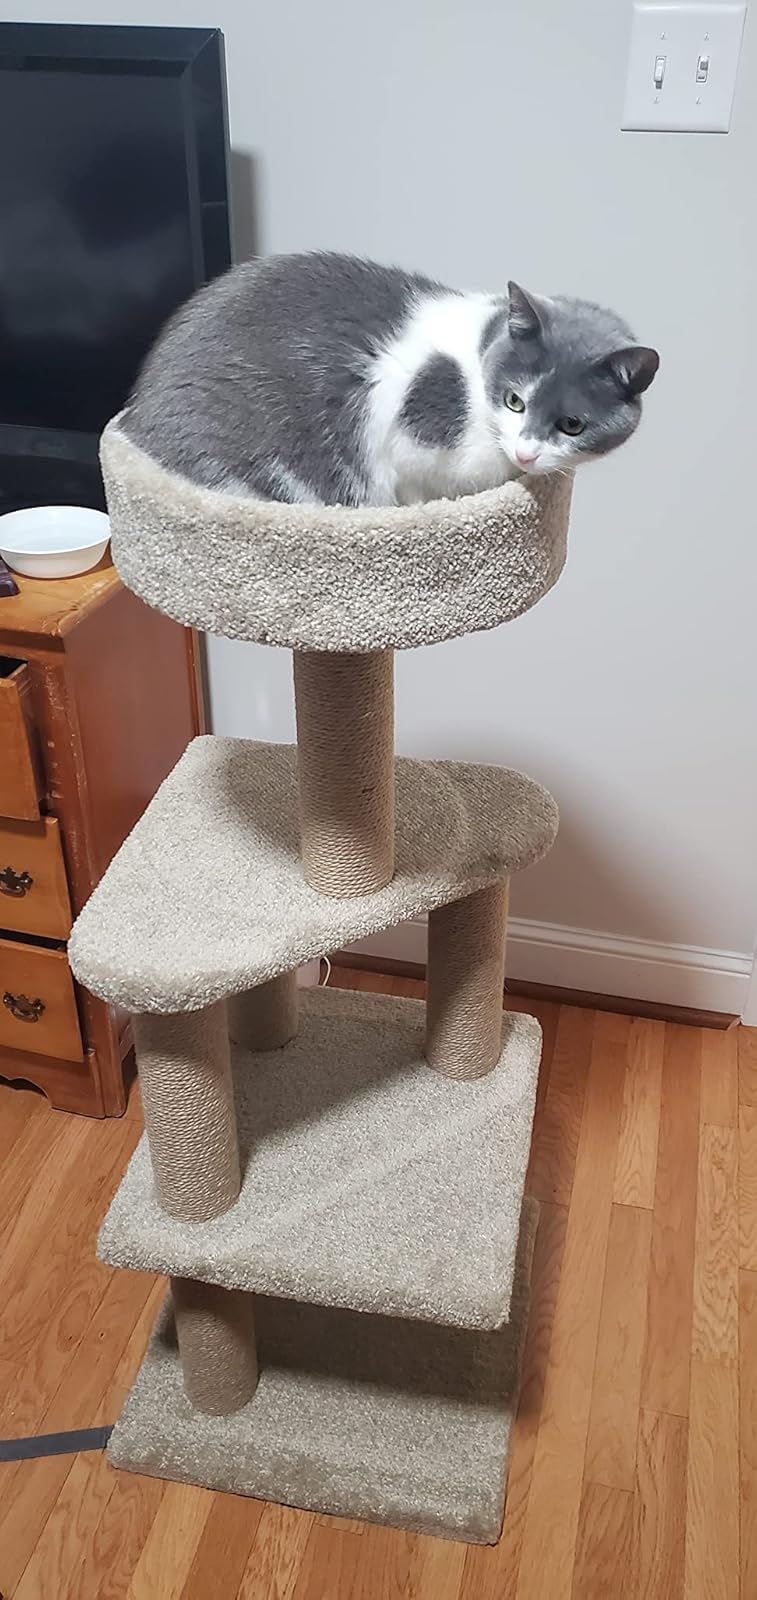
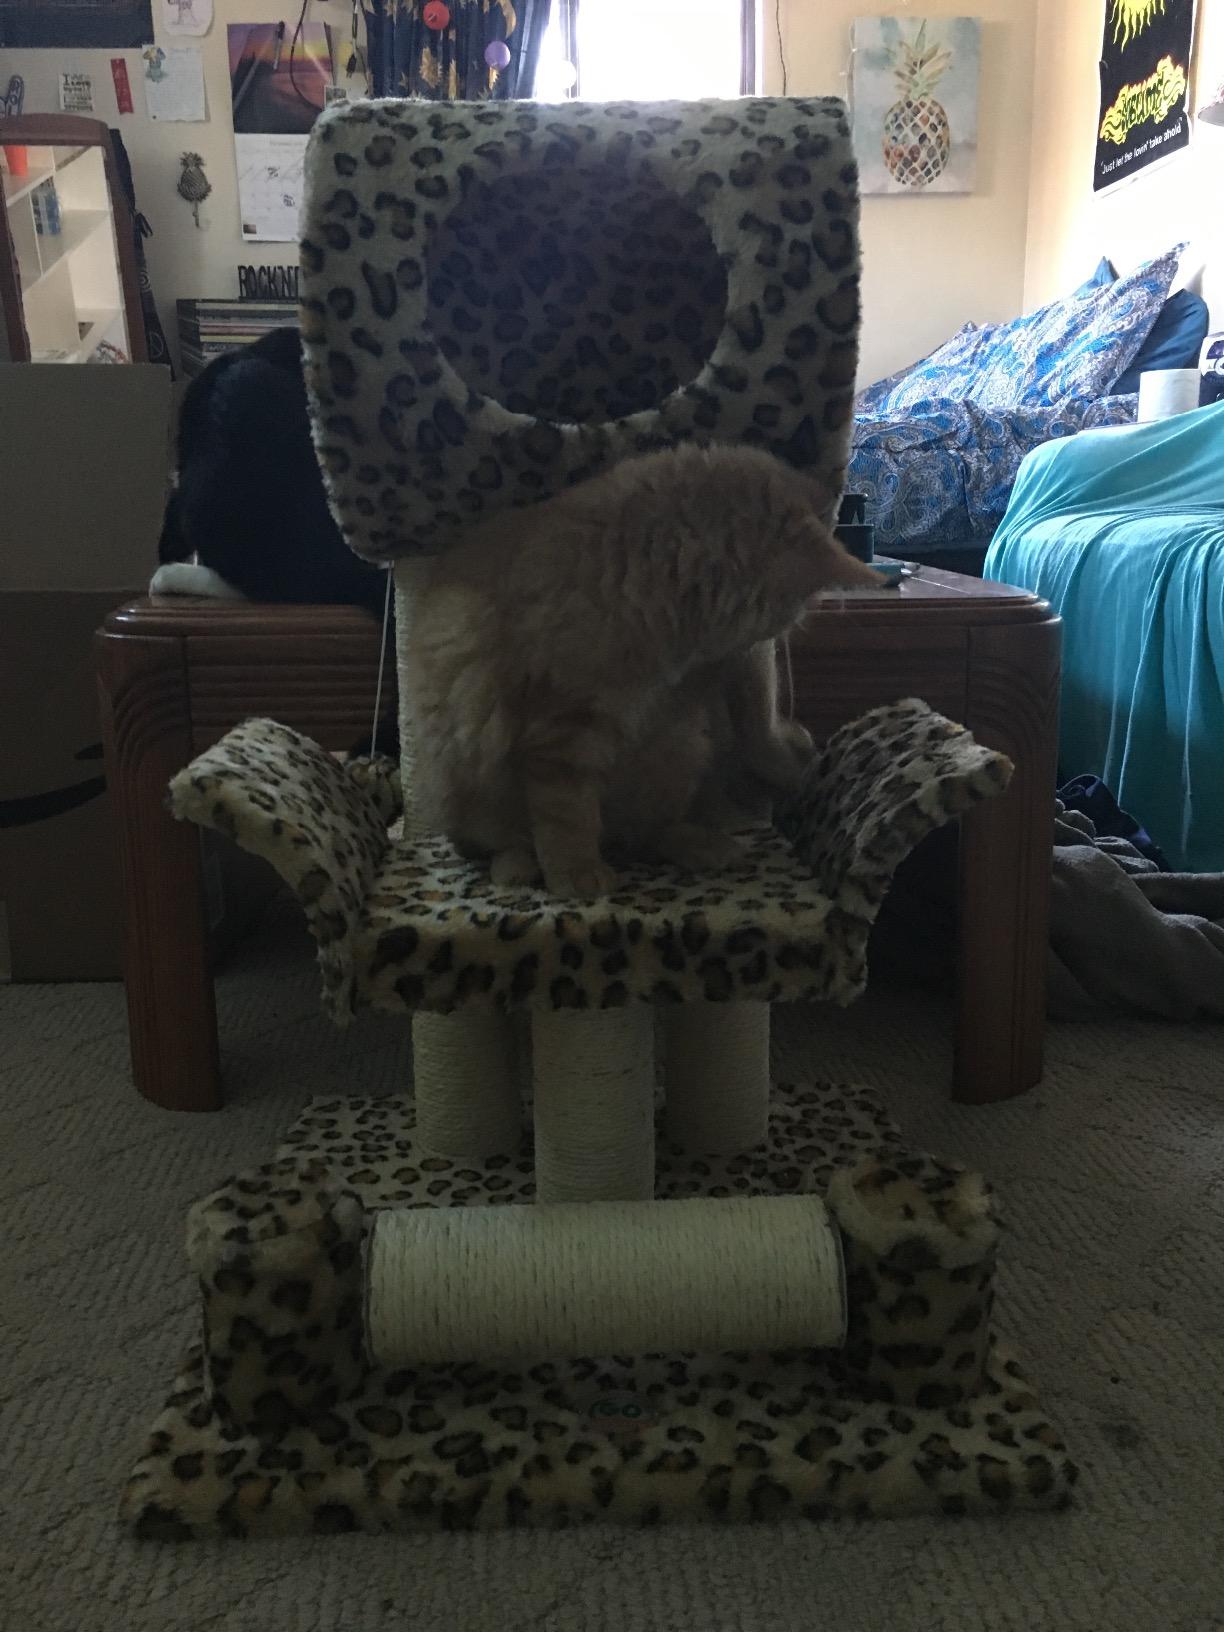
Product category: items_cat tree
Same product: no